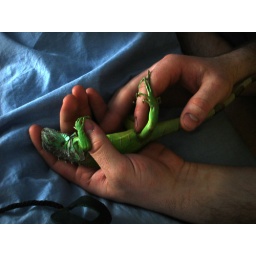
My iguana held by my brother, still dont know if its a male or female :/